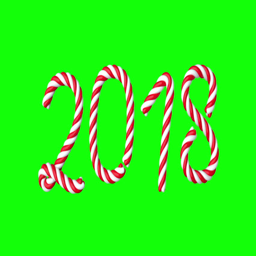
new year made of candy cane isolated on the green screen .